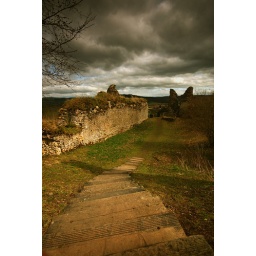
a view down the steps leading off the main tower at wigmore marcher castle in north herefordshire